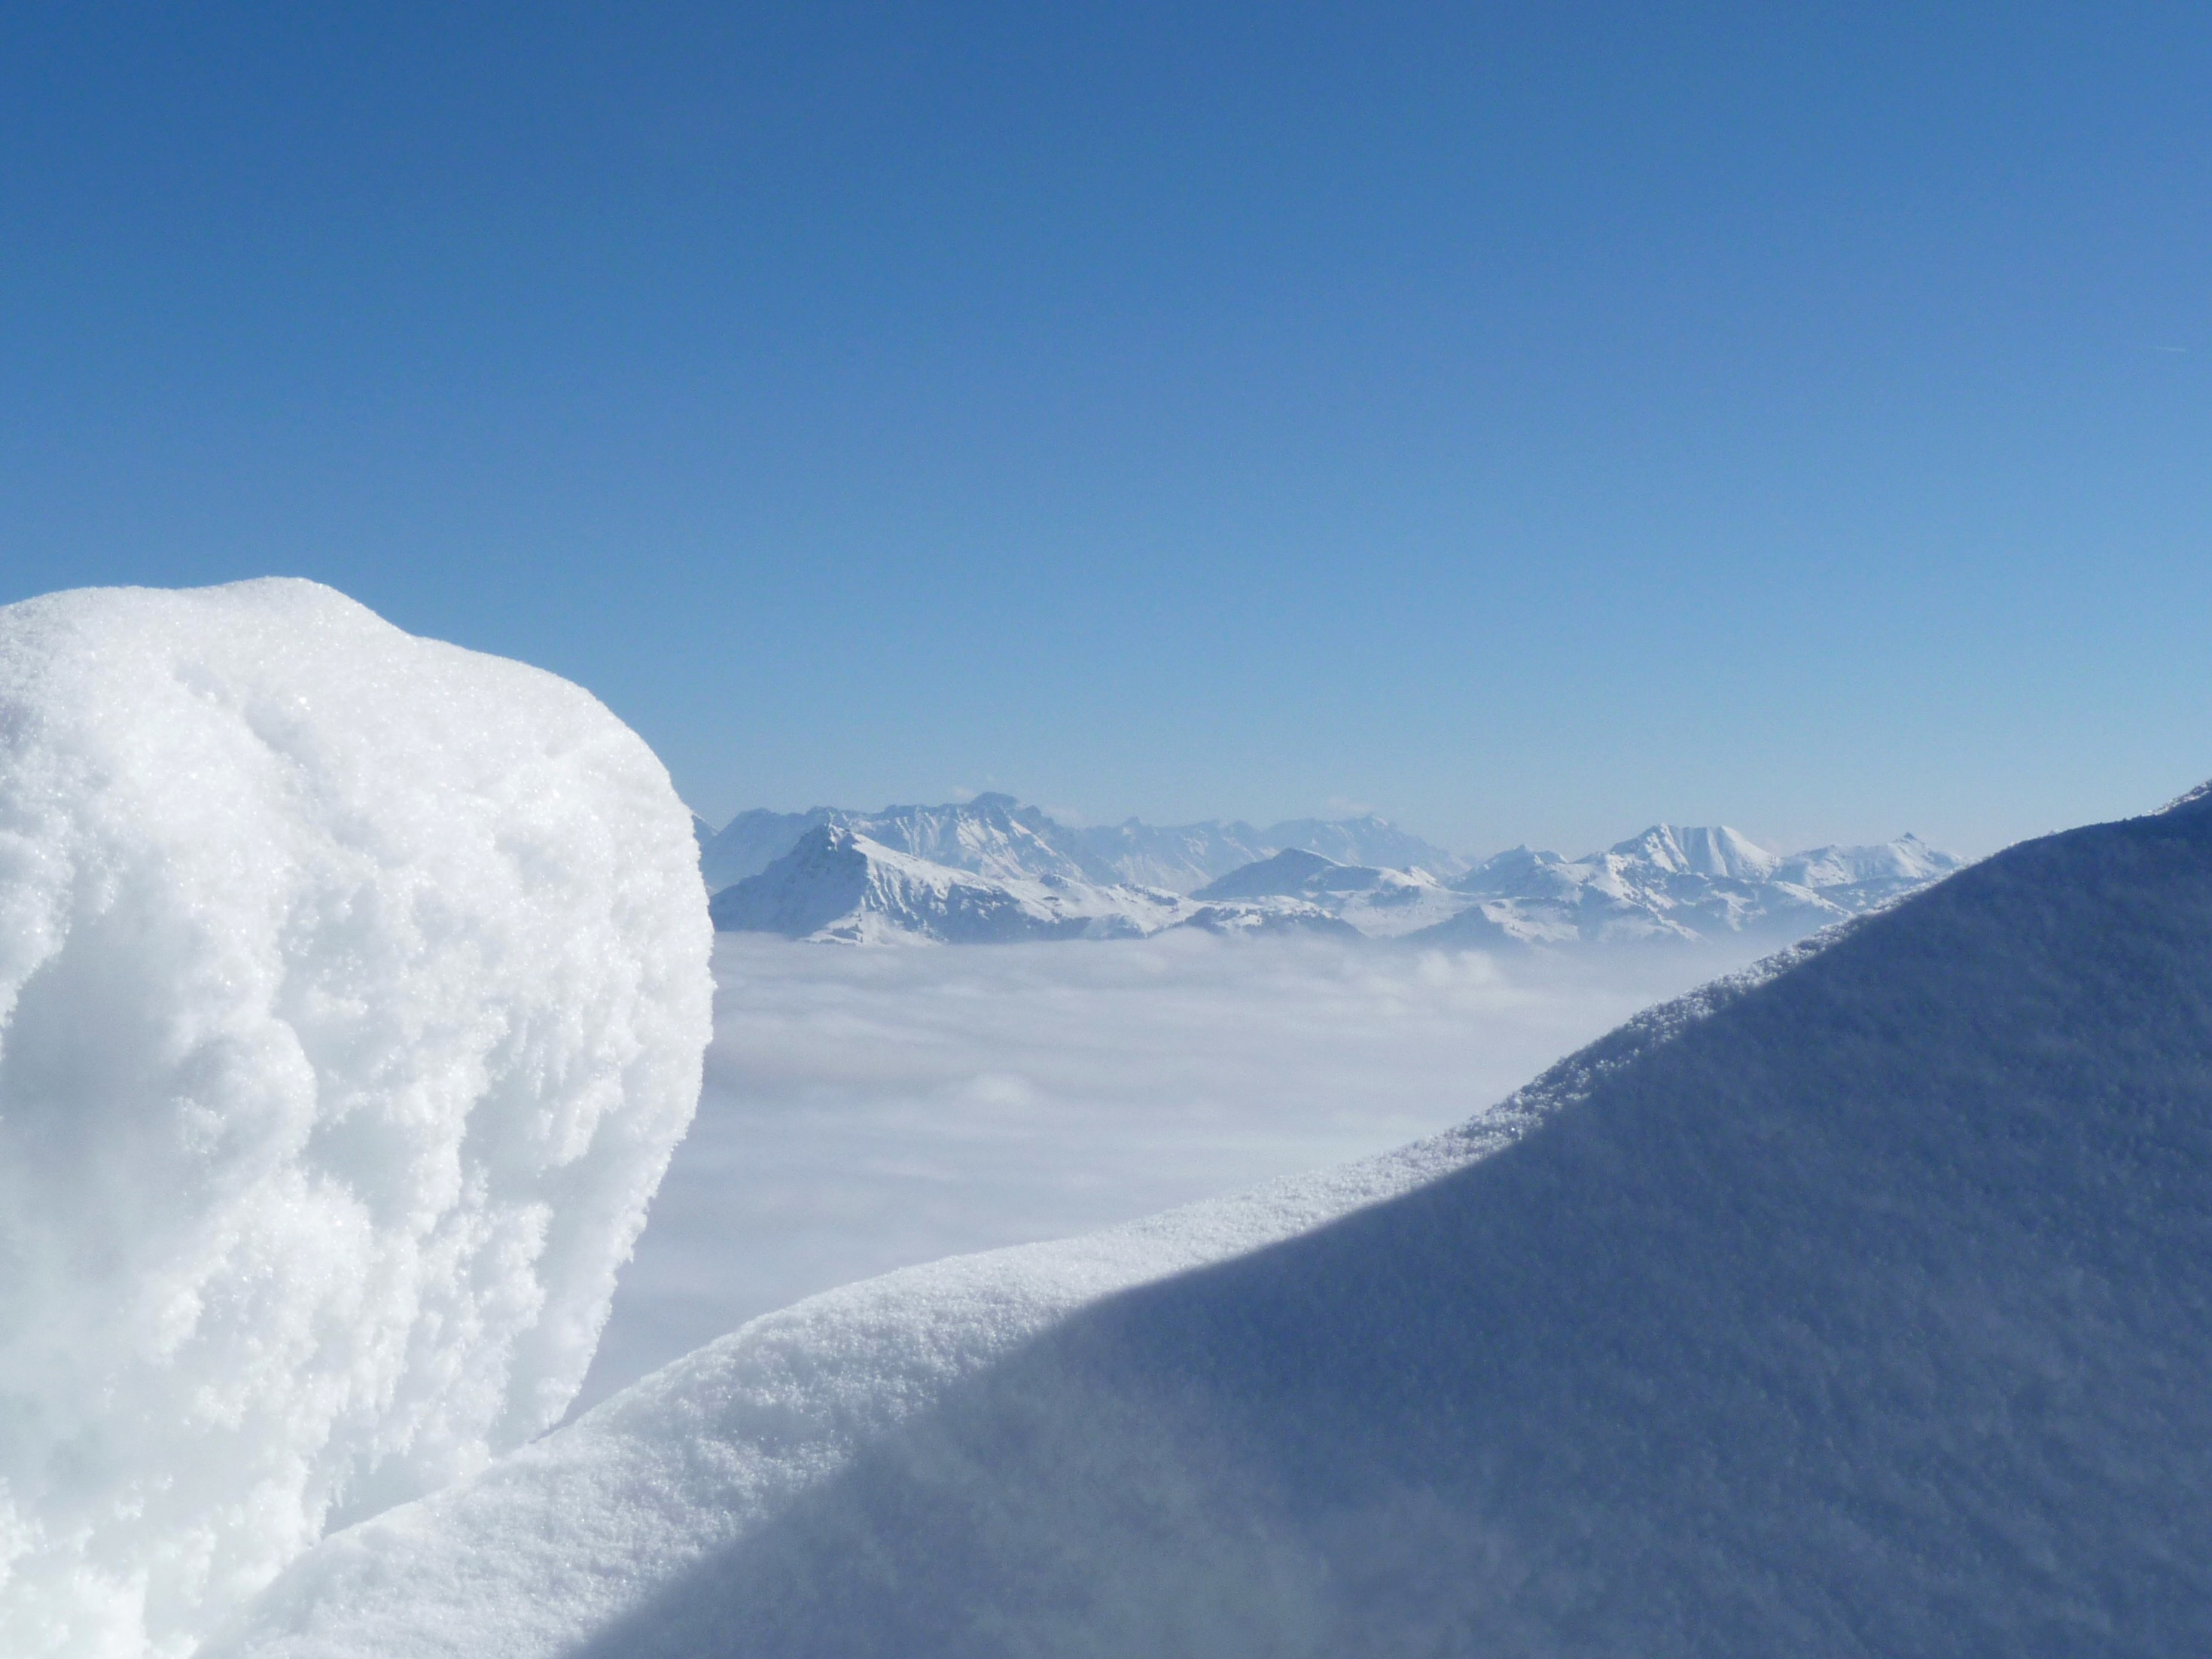
landscape, mountain, snow, winter, cloud, sky, mountain range, ice, weather, alpine, arctic, ridge, summit, mountaineering, mountains, alps, ski, plateau, tyrol, winter sports, landform, arctic ocean, wilderkaiser, to want, mountainous landforms, geological phenomenon, ski world